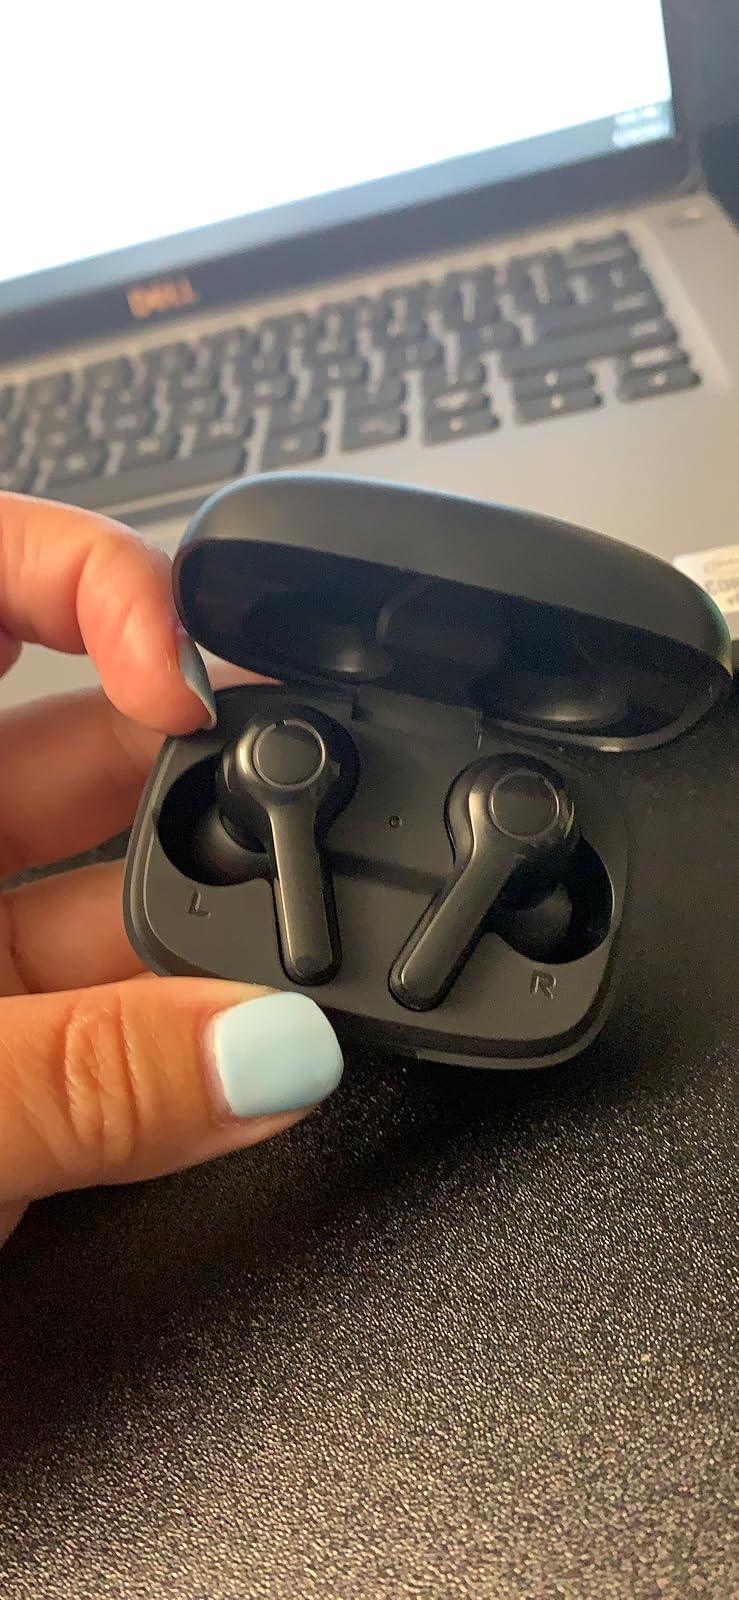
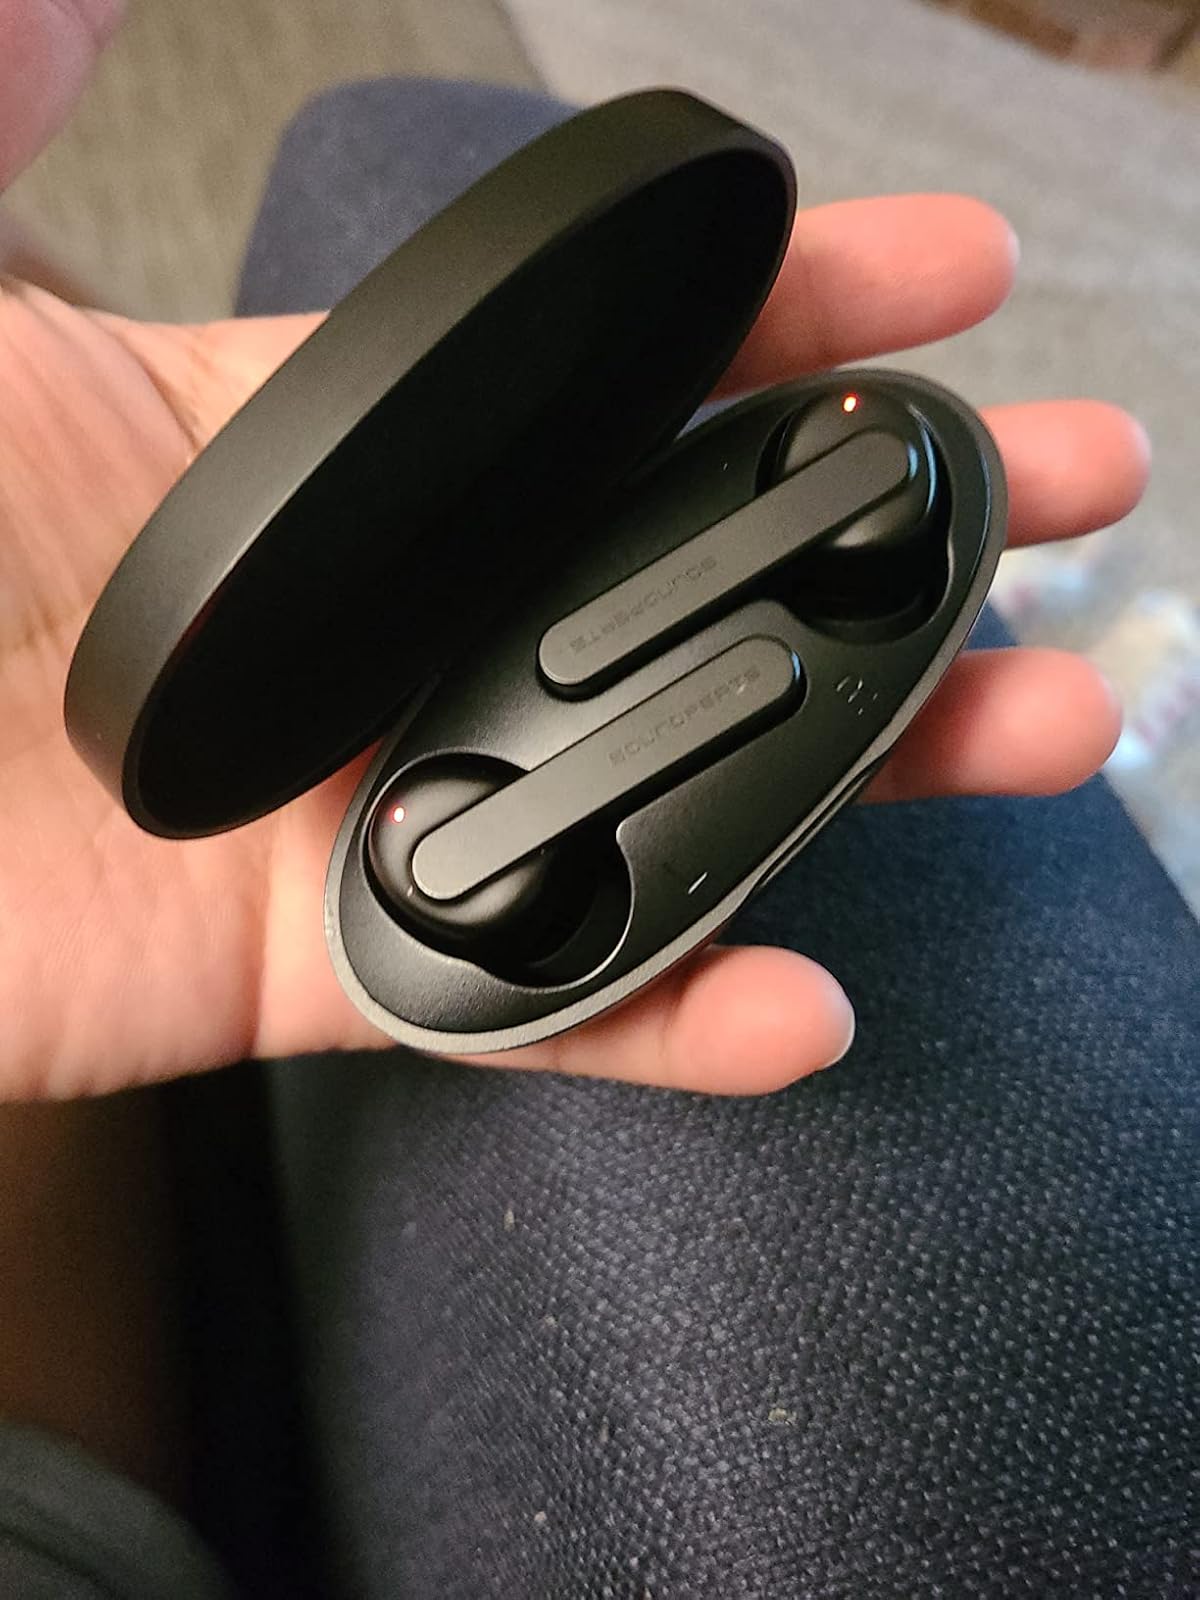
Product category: earbuds
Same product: no